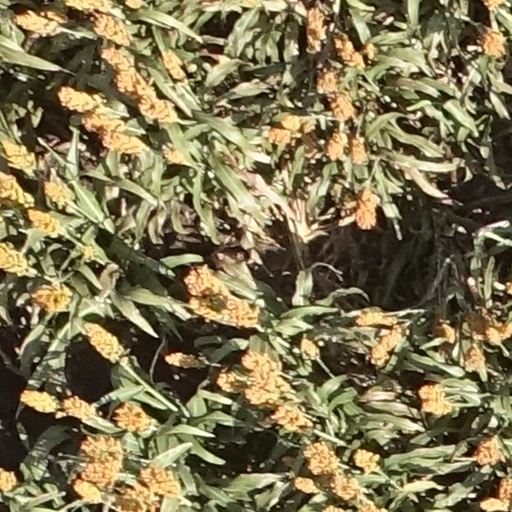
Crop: sorghum